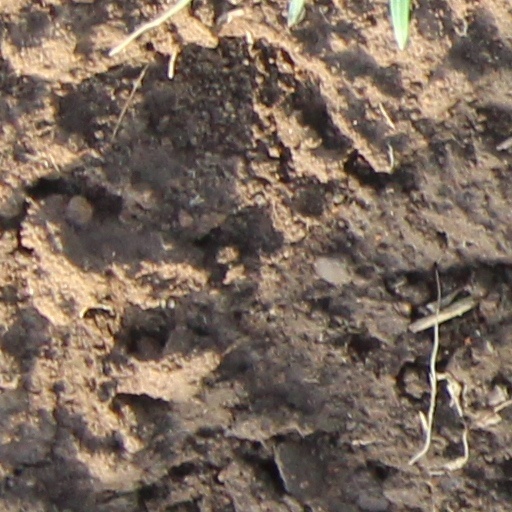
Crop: wheat